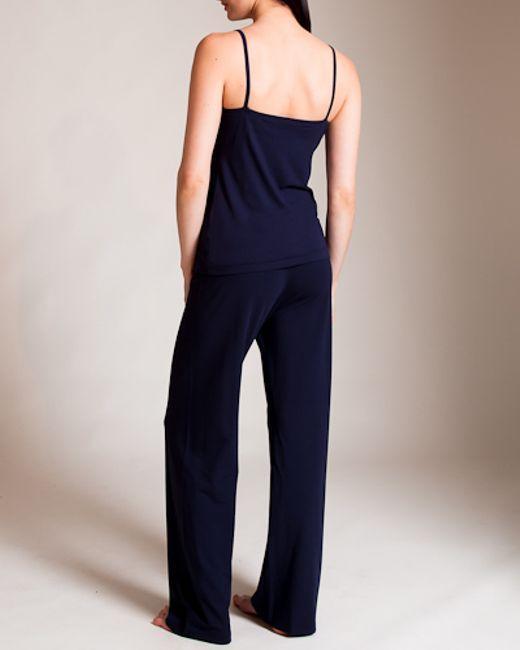
Dunkelblaue Bluse und schwarze Hose